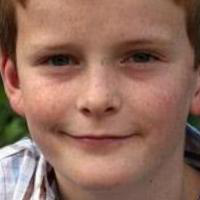
Age group: age 01-10